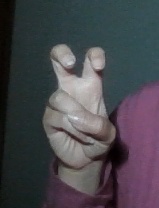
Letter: toot